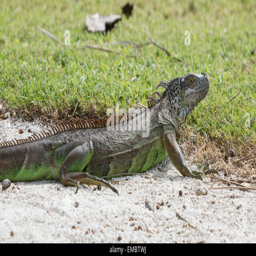
the iguana in the wild .